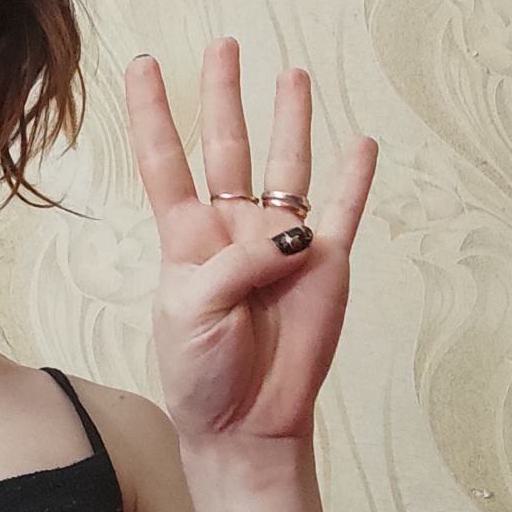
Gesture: four